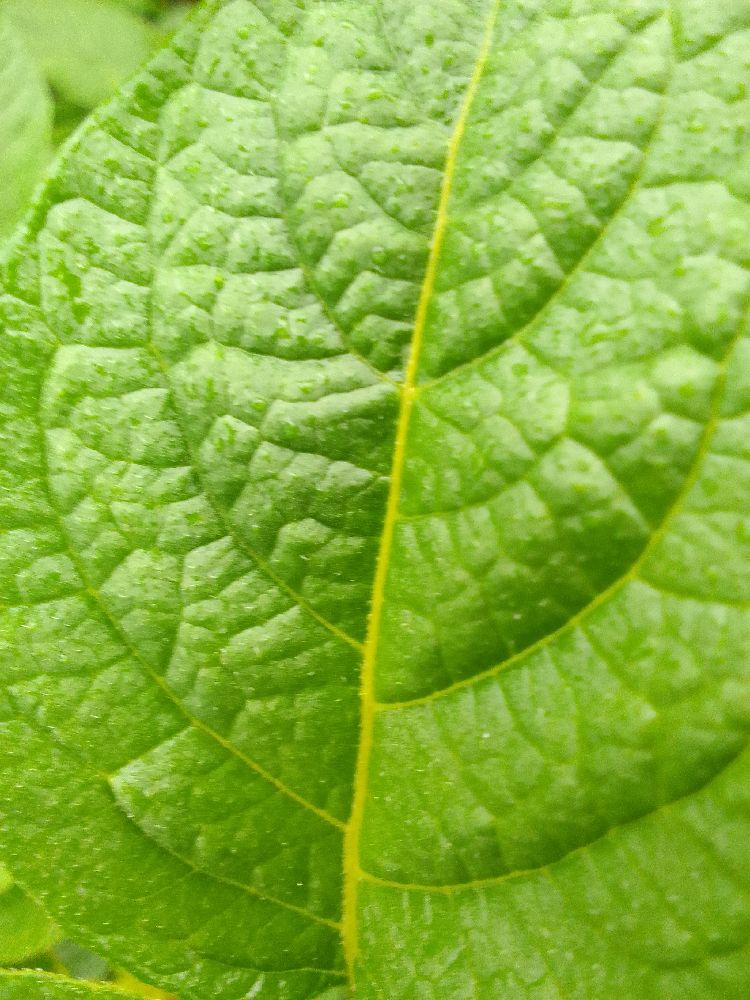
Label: Healthy